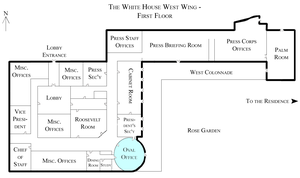
Le Bureau ovale est le bureau officiel qu'occupe le président des États-Unis dans l'aile Ouest de la Maison-Blanche. Il tire son nom de sa forme elliptique.